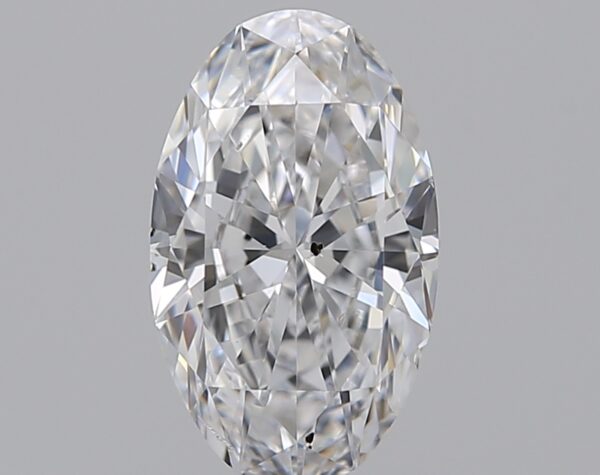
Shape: oval
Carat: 0.7
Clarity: SI1
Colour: D
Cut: VG
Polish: EX
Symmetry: VG
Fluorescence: N
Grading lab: GIA
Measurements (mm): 7.7 x 4.64 x 2.82